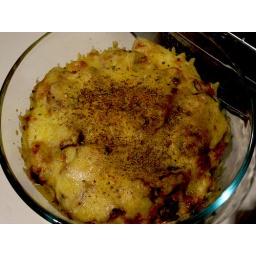
The very first thing I baked in my new second-hand table top oven